Forrest Mims

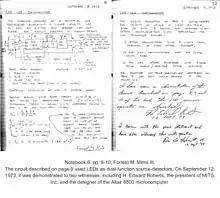
LEDs as dual purpose emitters and detectors on light

Mims's interest in LEDs began in 1962, when he was experimenting with photosensitive devices and discovered the inverse effect. In the "Backscatter" section in an online issue of The Citizen Scientist, Mims describes this himself: